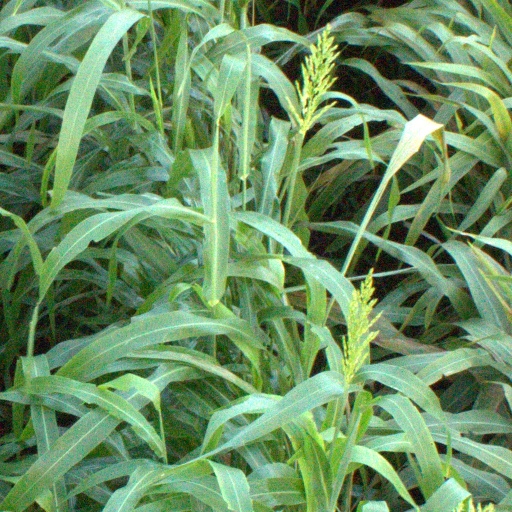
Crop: sorghum